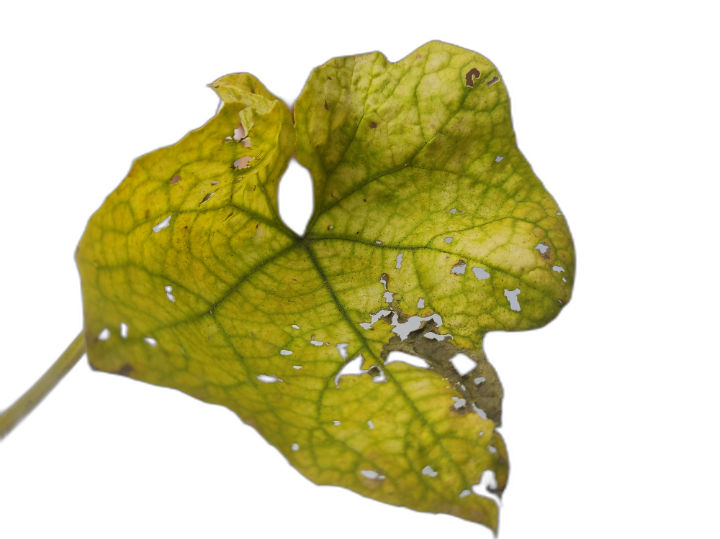
Crop: Zucchini
Label: Iron_Chlorosis_Damage